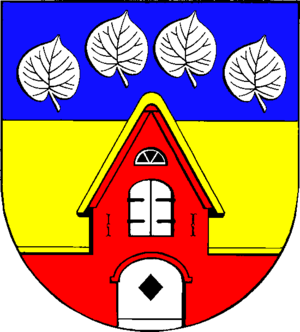
Risum-Lindholm
Coat of arms of Risum-Lindholm
Risum-Lindholm, Risem-Loonham eller Risem-Lunham er to landsbyer og en kommune i det nordlige Tyskland under Kreis Nordfriesland i delstaten Slesvig-Holsten. Byen er beliggende 5 kilometer sydvest for Nibøl og 6 kilometer vest for Læk på grænsen mellem marsk og gest.